Clemson Tigers men's tennis

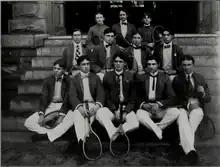
The Clemson tennis club of 1901

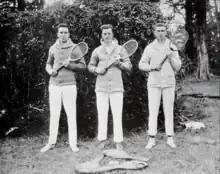
Clemson's tennis team in 1915: W. E. Blake, R. P. Thornton, and future coach Hoke Sloan.

Tennis has been played at Clemson since the university's earliest days, but the Clemson Athletic Association first sponsored a team in the 1907 South Carolina state tournament. Brothers James and John Erwin were some of Clemson's earliest stars; James won the state singles tournament in 1912 and 1913 and the Southern Intercollegiate Athletic Association singles championship in 1913, and the brothers won the SIAA doubles title in 1913. Allen Haskell and Julian Robertson won the 1917 and 1918 state tournaments in doubles.